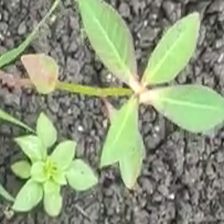
Weed species: Moti_dudhi(Euphorbia_geneculata_L)